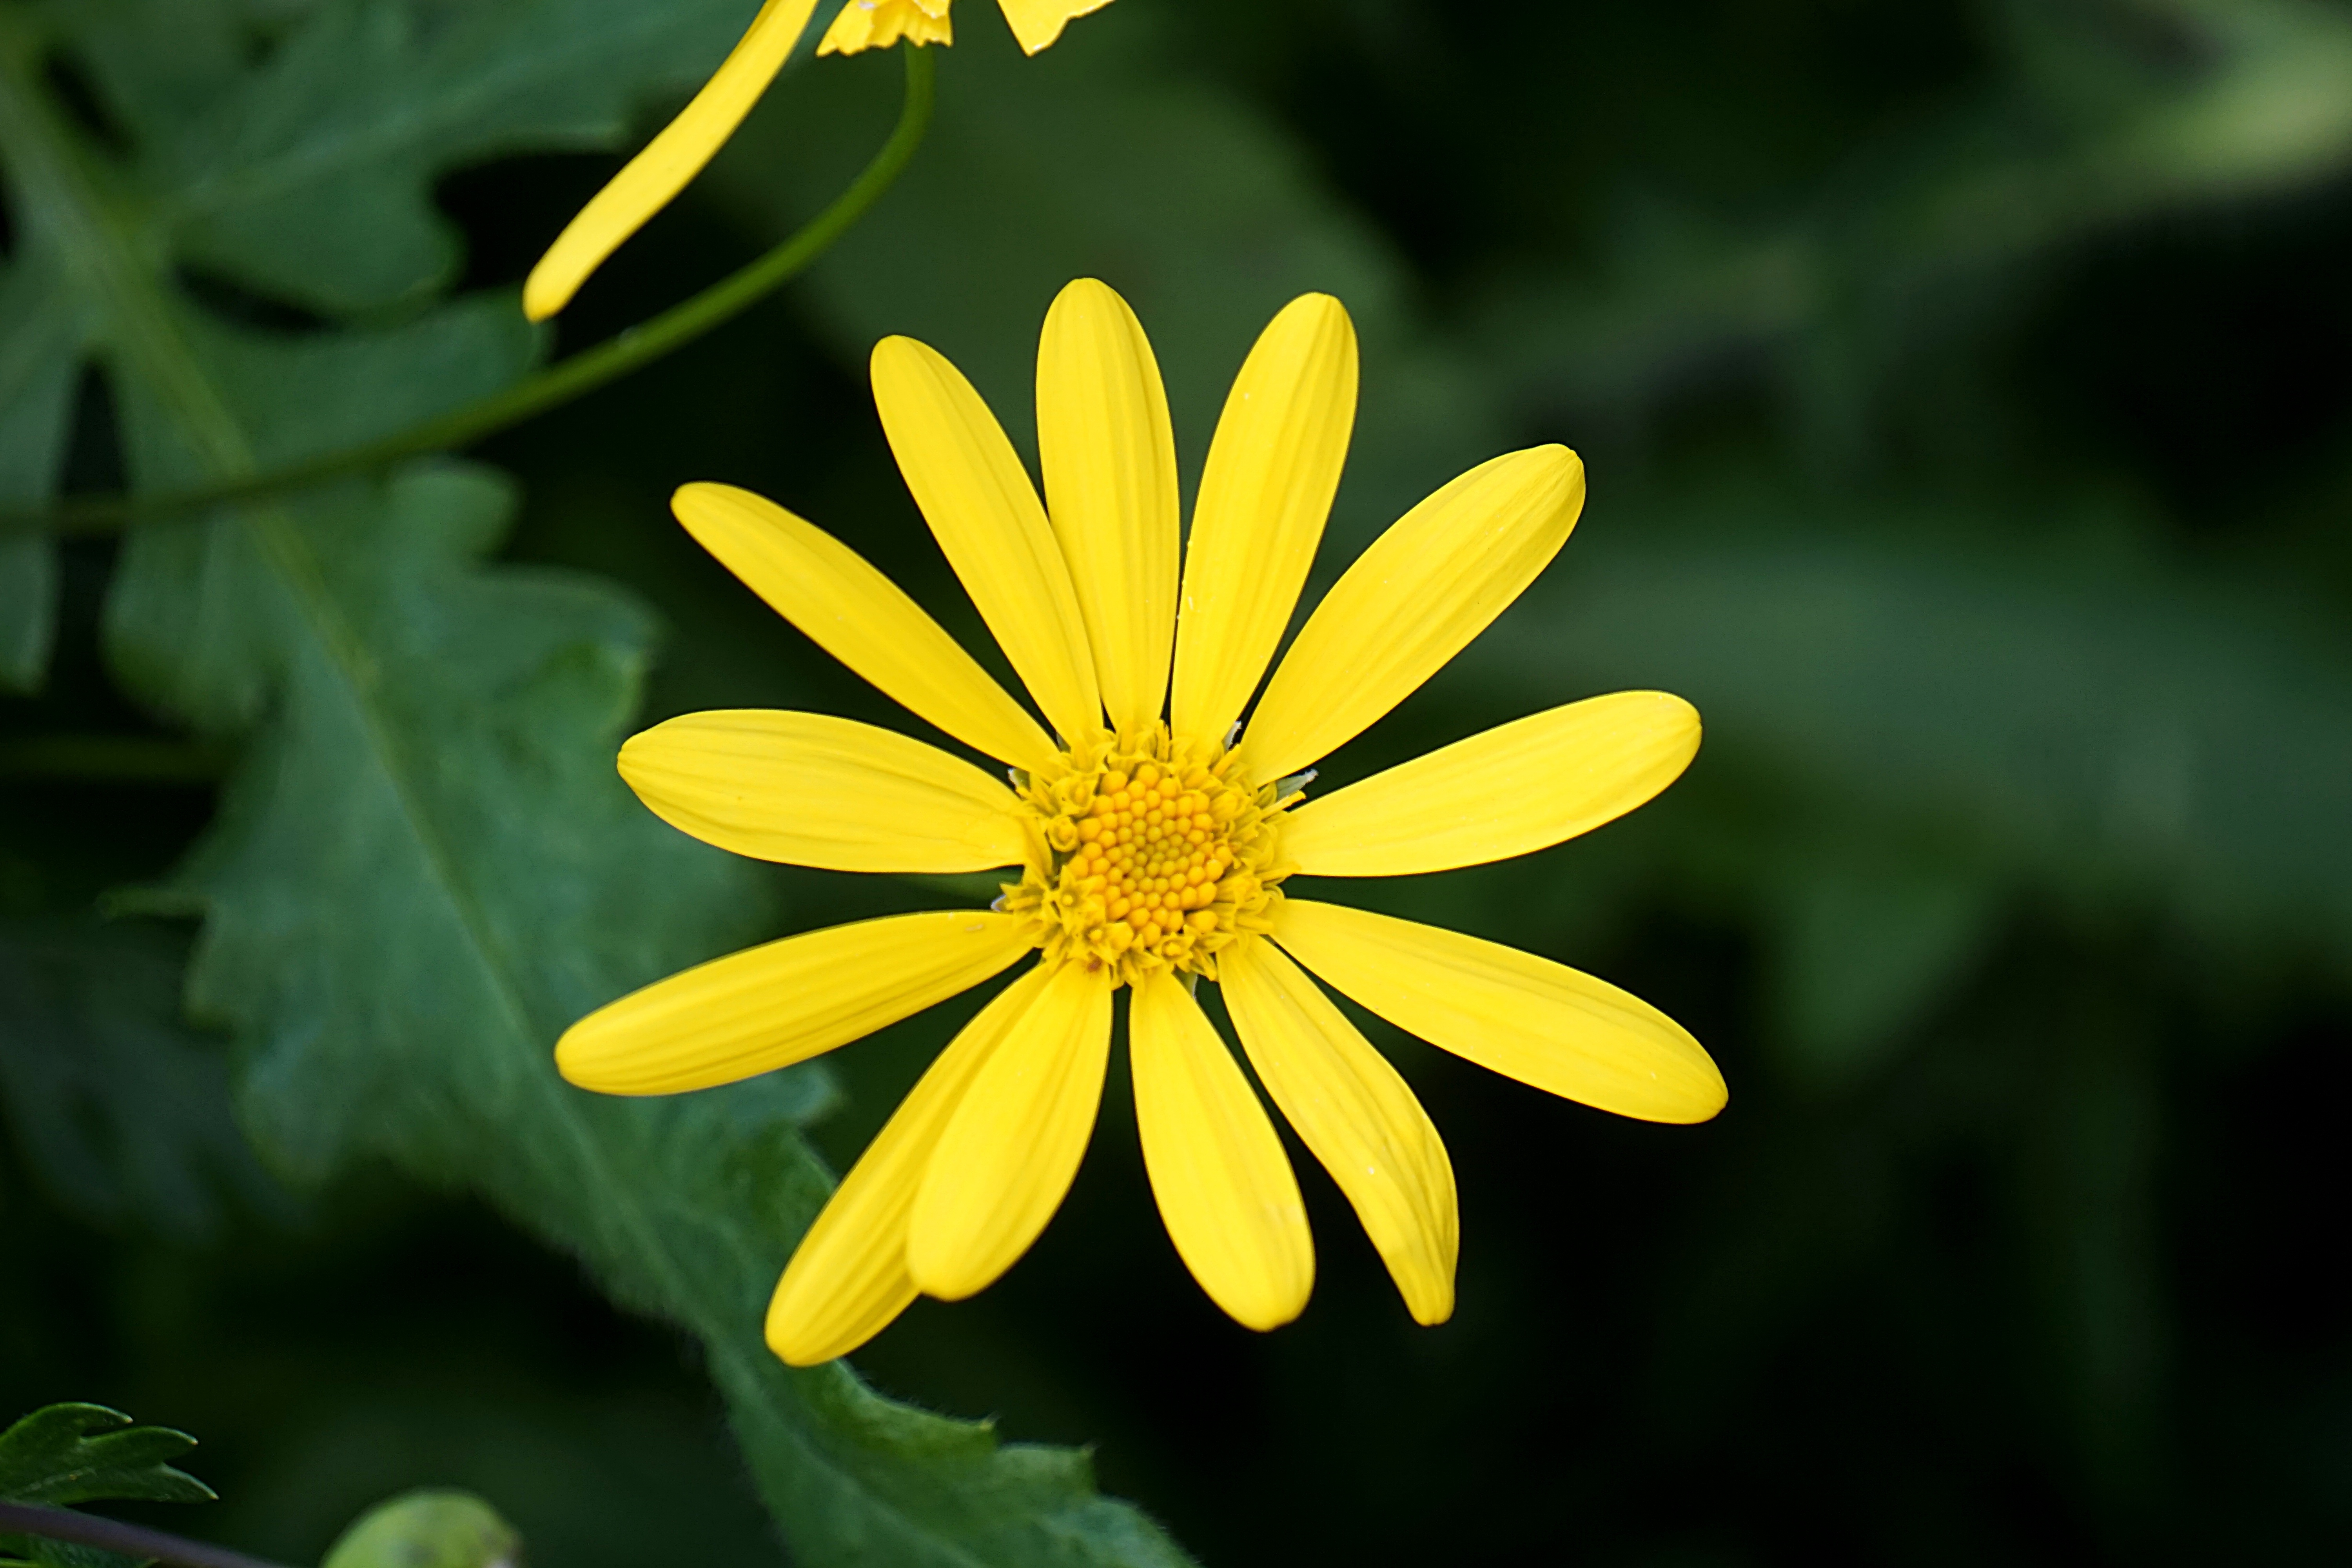
nature, plant, sunlight, leaf, flower, petal, summer, daisy, green, botany, yellow, flora, wildflower, close up, flowering, nectar, macro photography, flowering plant, daisy family, daisy flower, oxeye daisy, plant stem, land plant